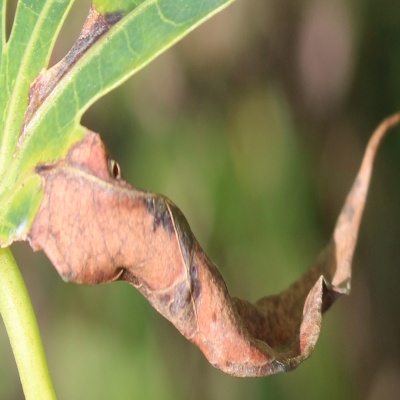
Crop: Cassava
Condition: bacterial blight